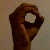
The image shows a hand gesture representing the letter 'O' in Indian Sign Language.